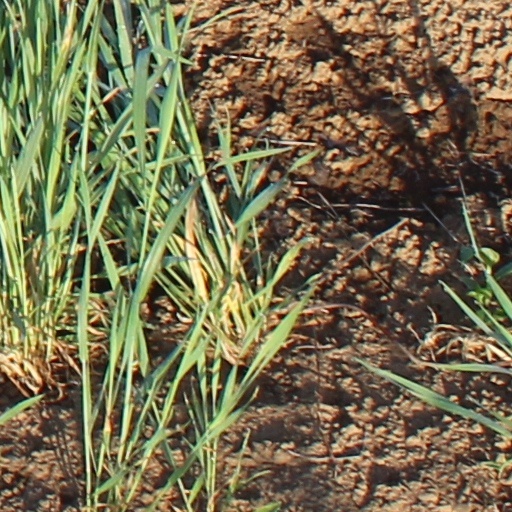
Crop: wheat